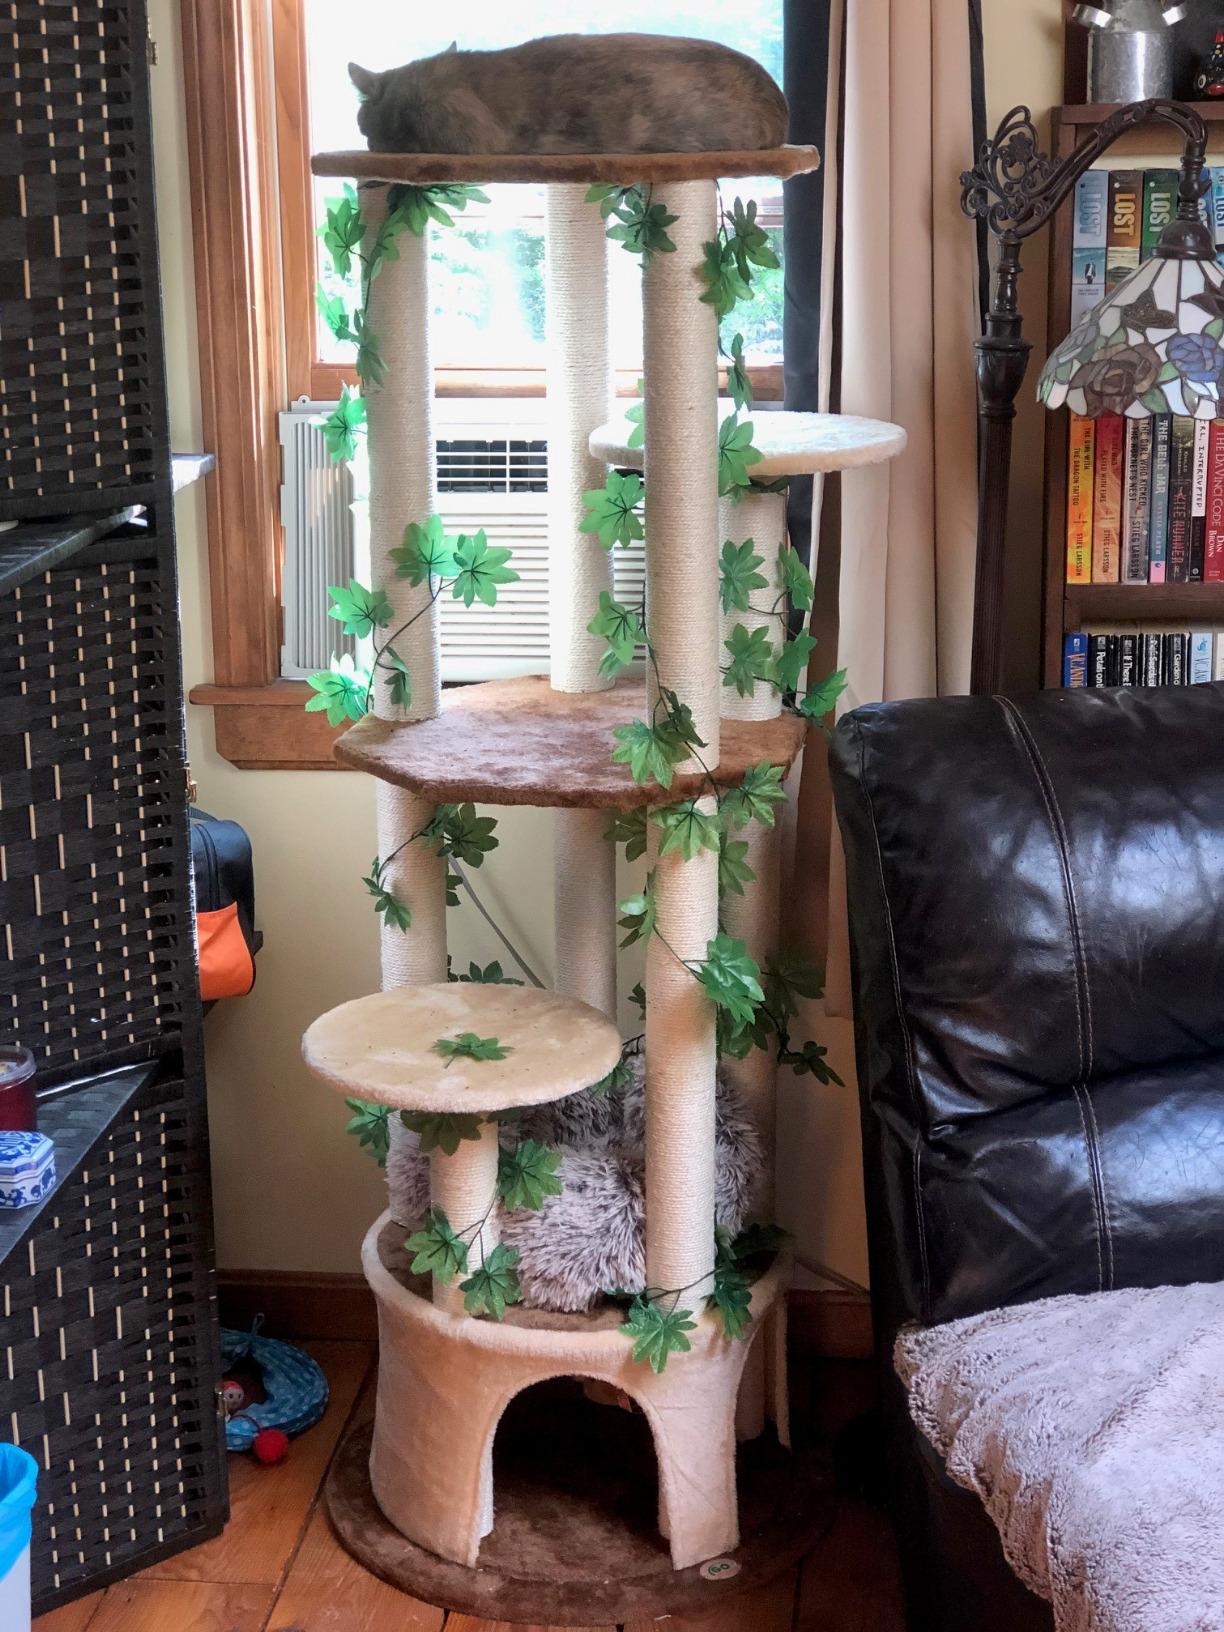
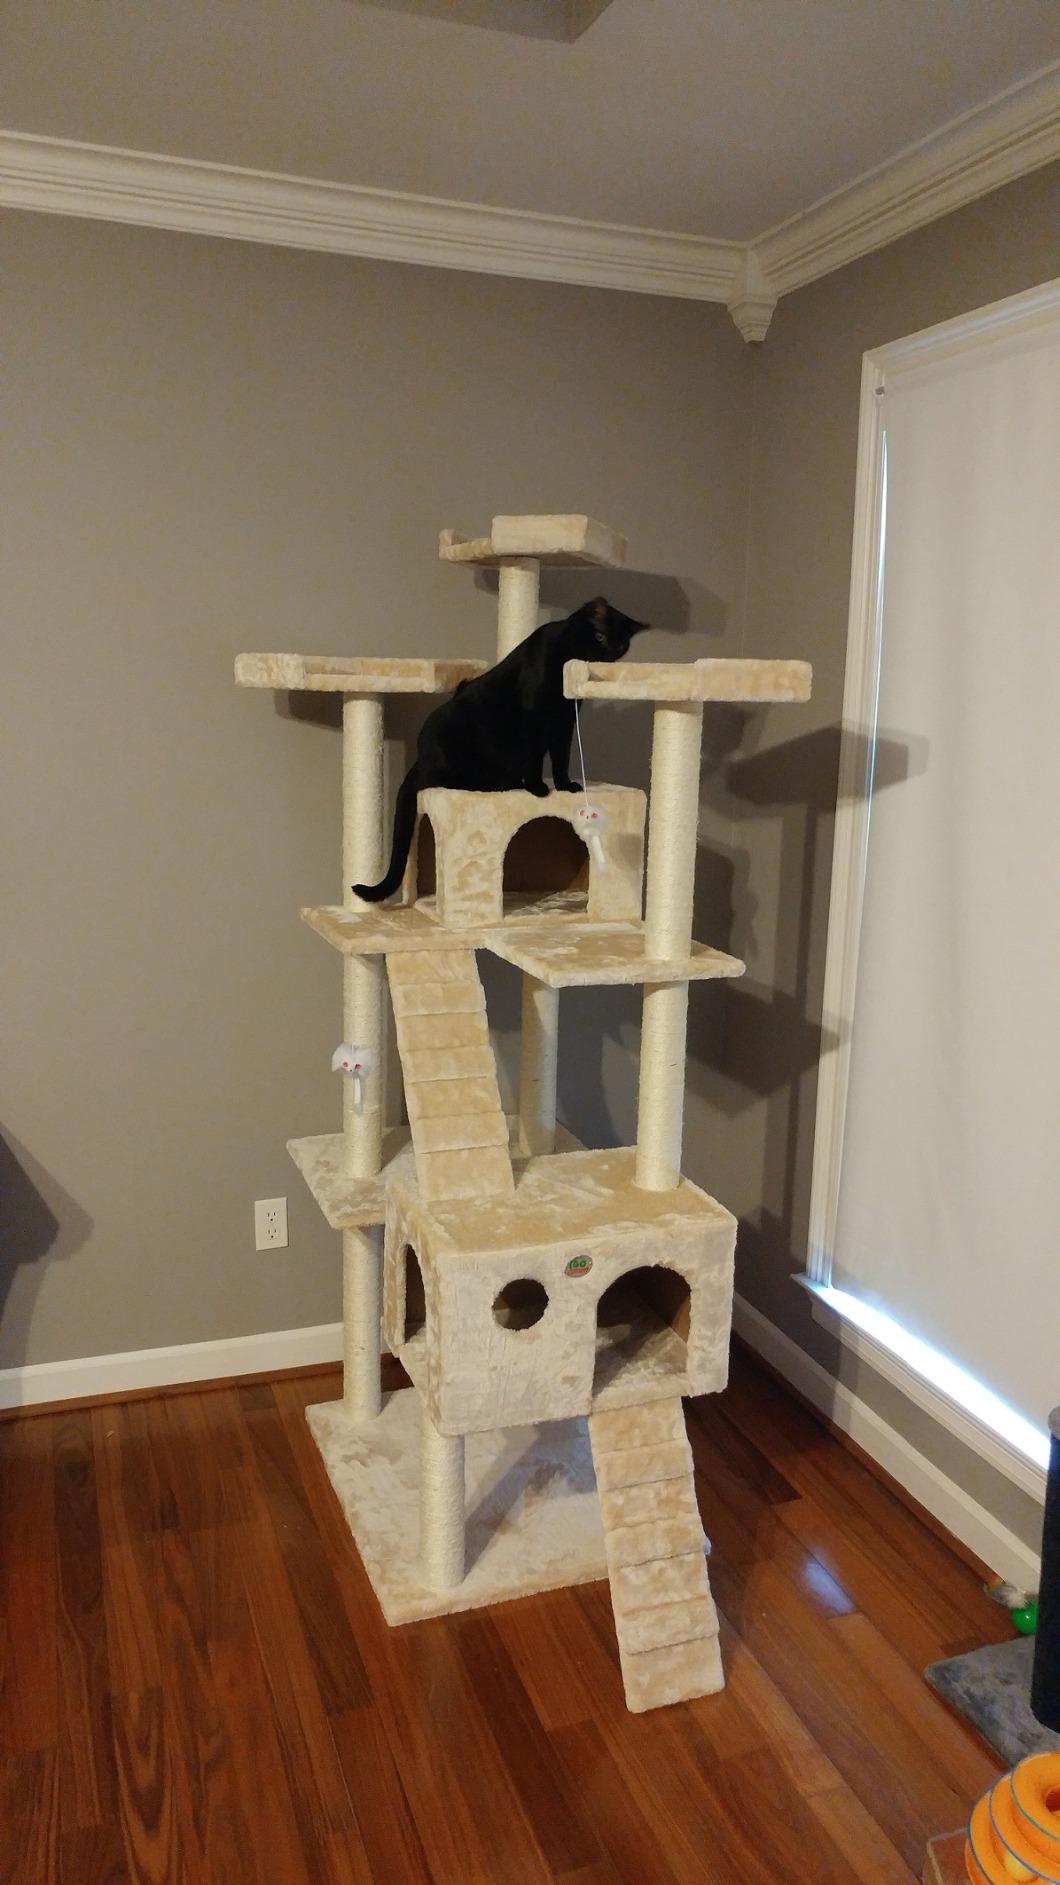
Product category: items_cat tree
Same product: no